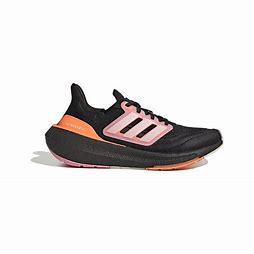
Brand: Adidas
Model: Ultraboost Light Lauf